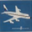
Label: airplane